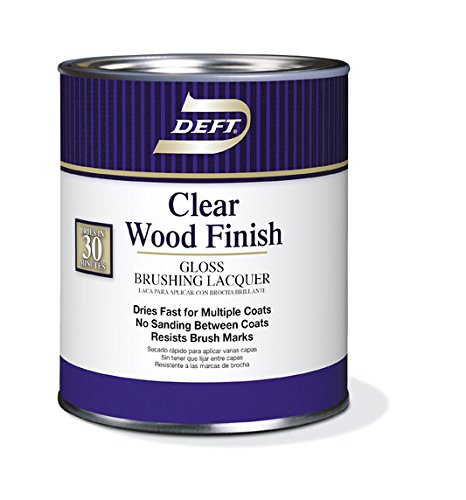
Brushing Lacquer, DFT010/04, Clear Gloss, 1 Quart, Clear Wood Finish
Category: Industrial & Scientific
Professionals and do-it-yourselfers know DEFT clear wood finish lacquer is the brand they can trust for an outstanding, fast drying, and easy-to-use clear lacquer for any interior wood project. Today's professionals and enthusiasts alike continue to appreciate its "forgiving nature" and resistance to brush marks, as well as, its crystal clear finish and fast drying time.
Features: Dries fast - this quality brushing lacquer dries fast so you can quickly apply its beautiful lacquer finish to your project quickly | Not sanding between coats - do not worry about sanding this clear gloss brushing lacquer in between applying coats to your project | Resists brush marks - this clear gloss lacquer resists paint brush marks when applying the clear lacquer to your project | Gorgeous looking clear lacquer - this clear brushing lacquer looks amazing on almost any lacquer project | Can apply multiple coats of lacquer if you like - this clear lacquer can be brushed on for multiple coats of lacquer if needed